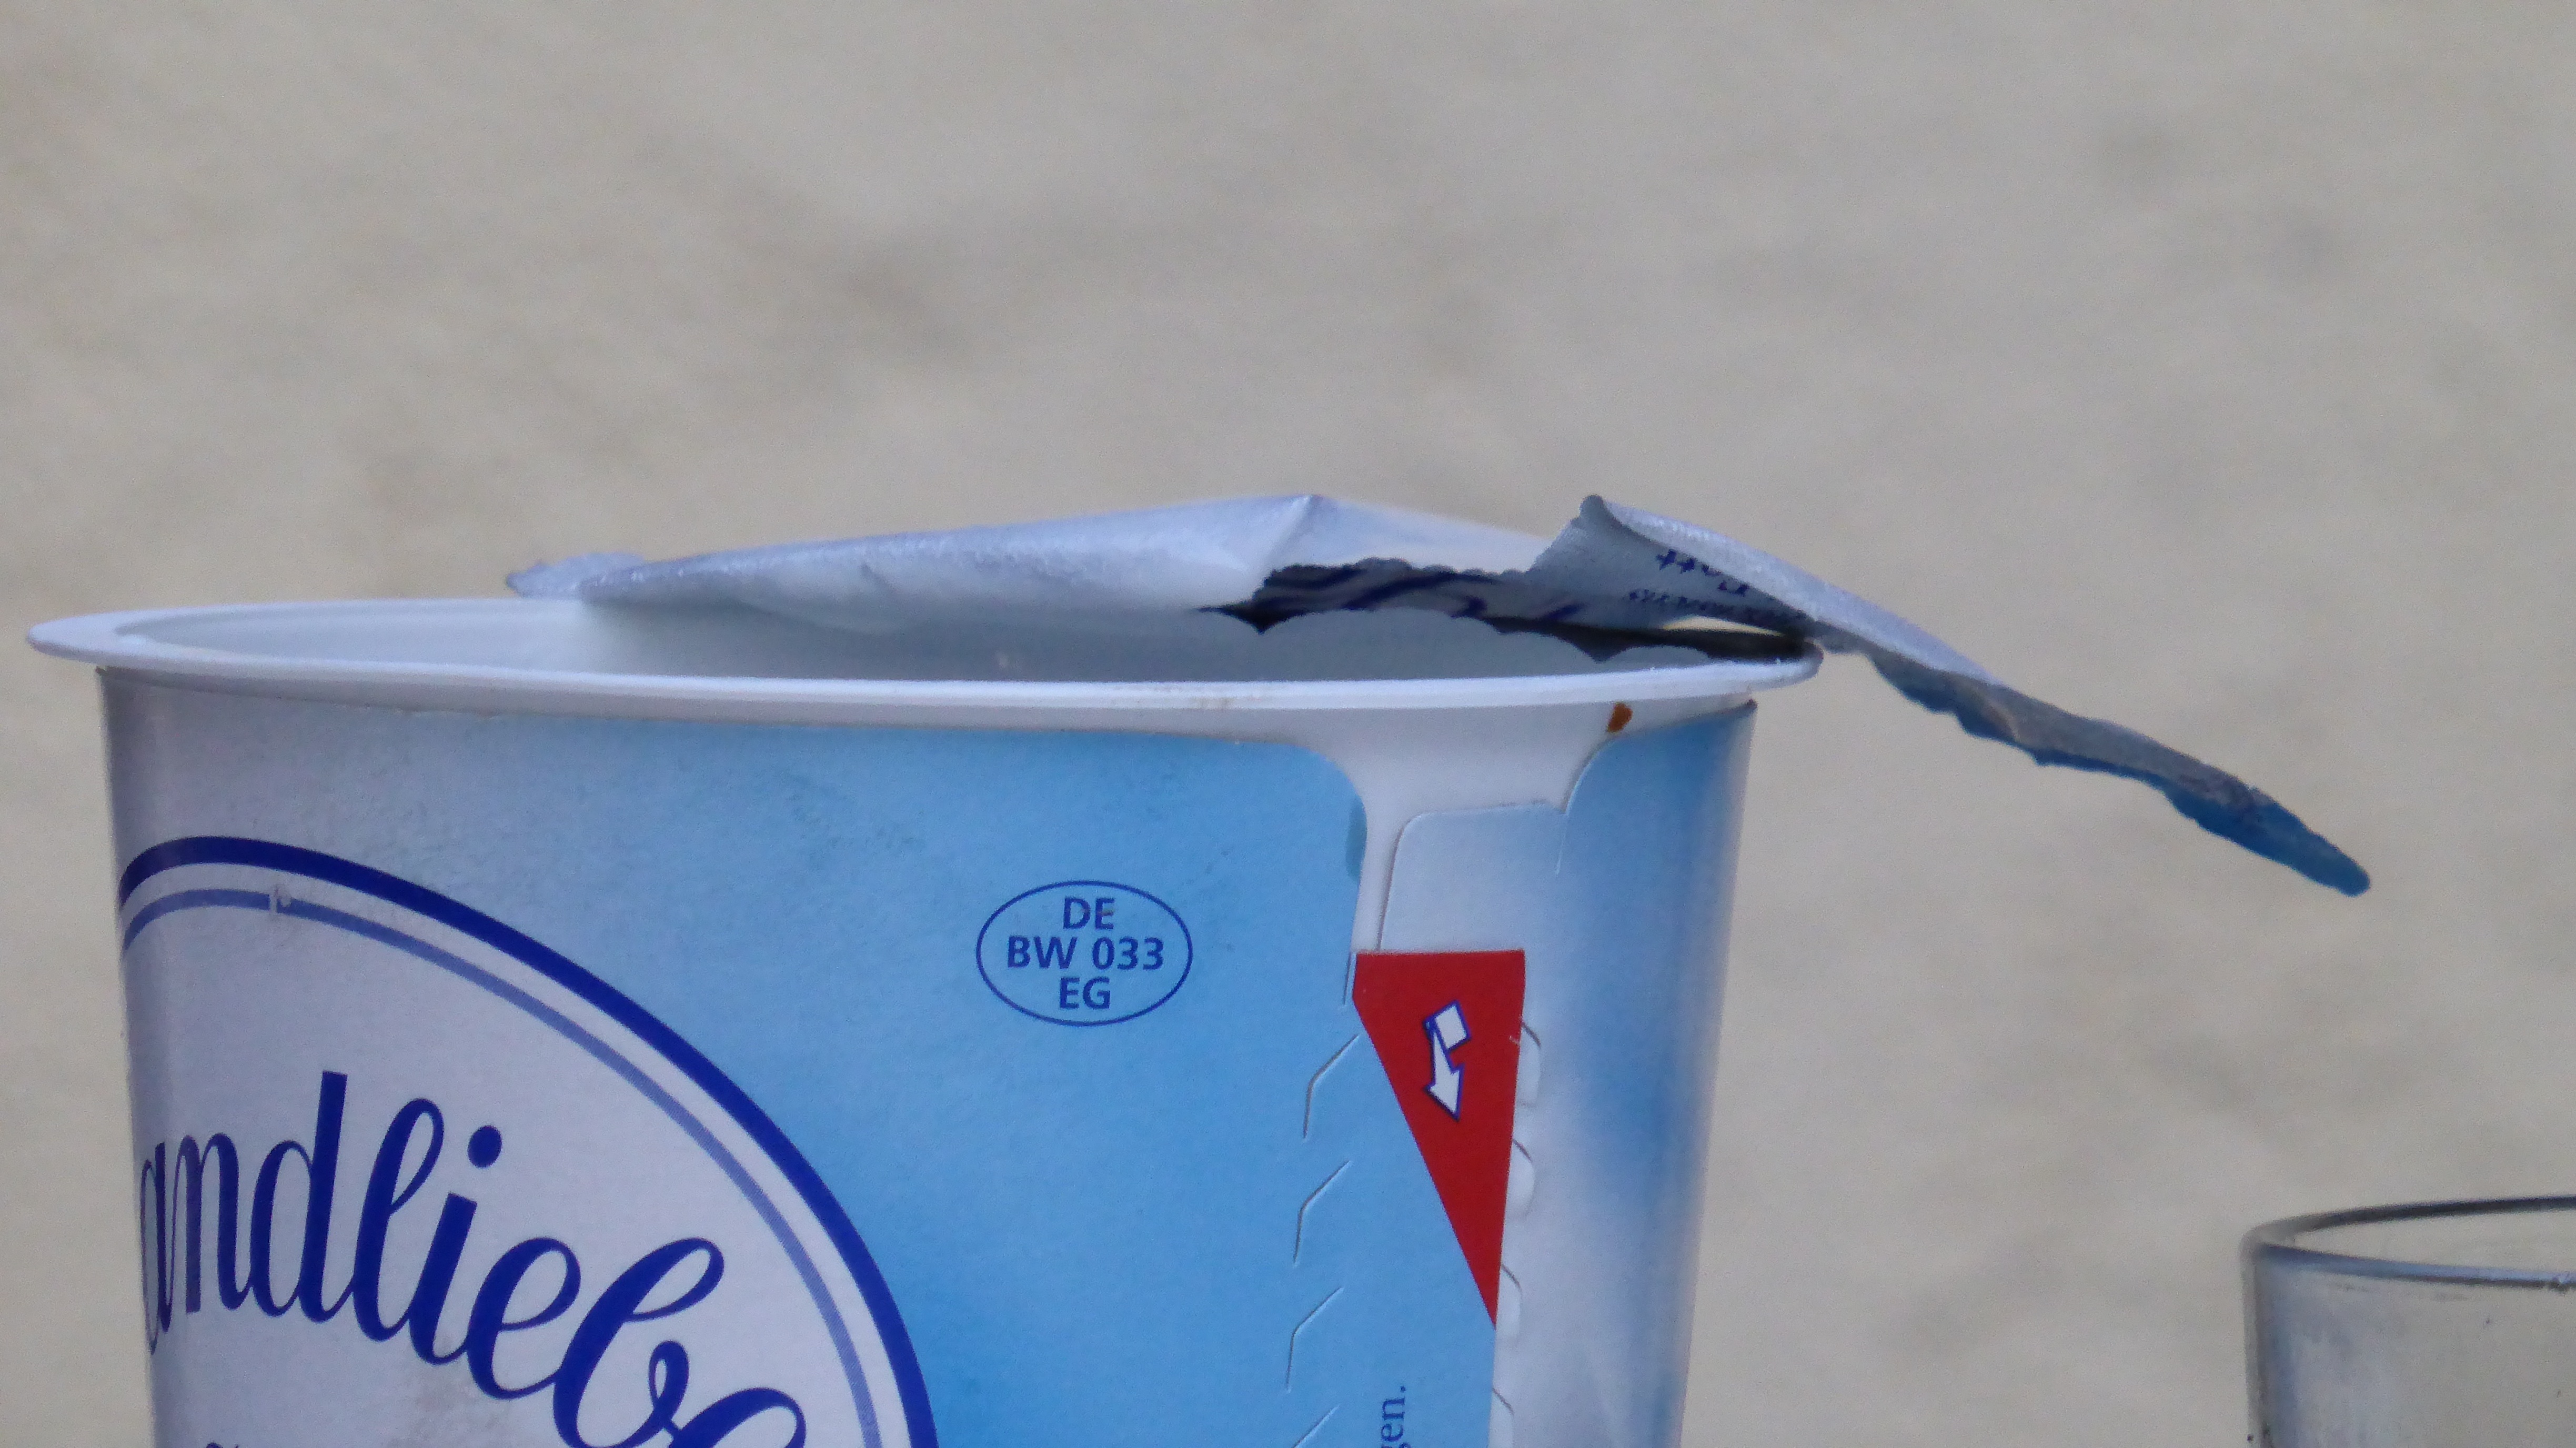
open, drink, blue, lid, aluminium, light blue, buttermilk